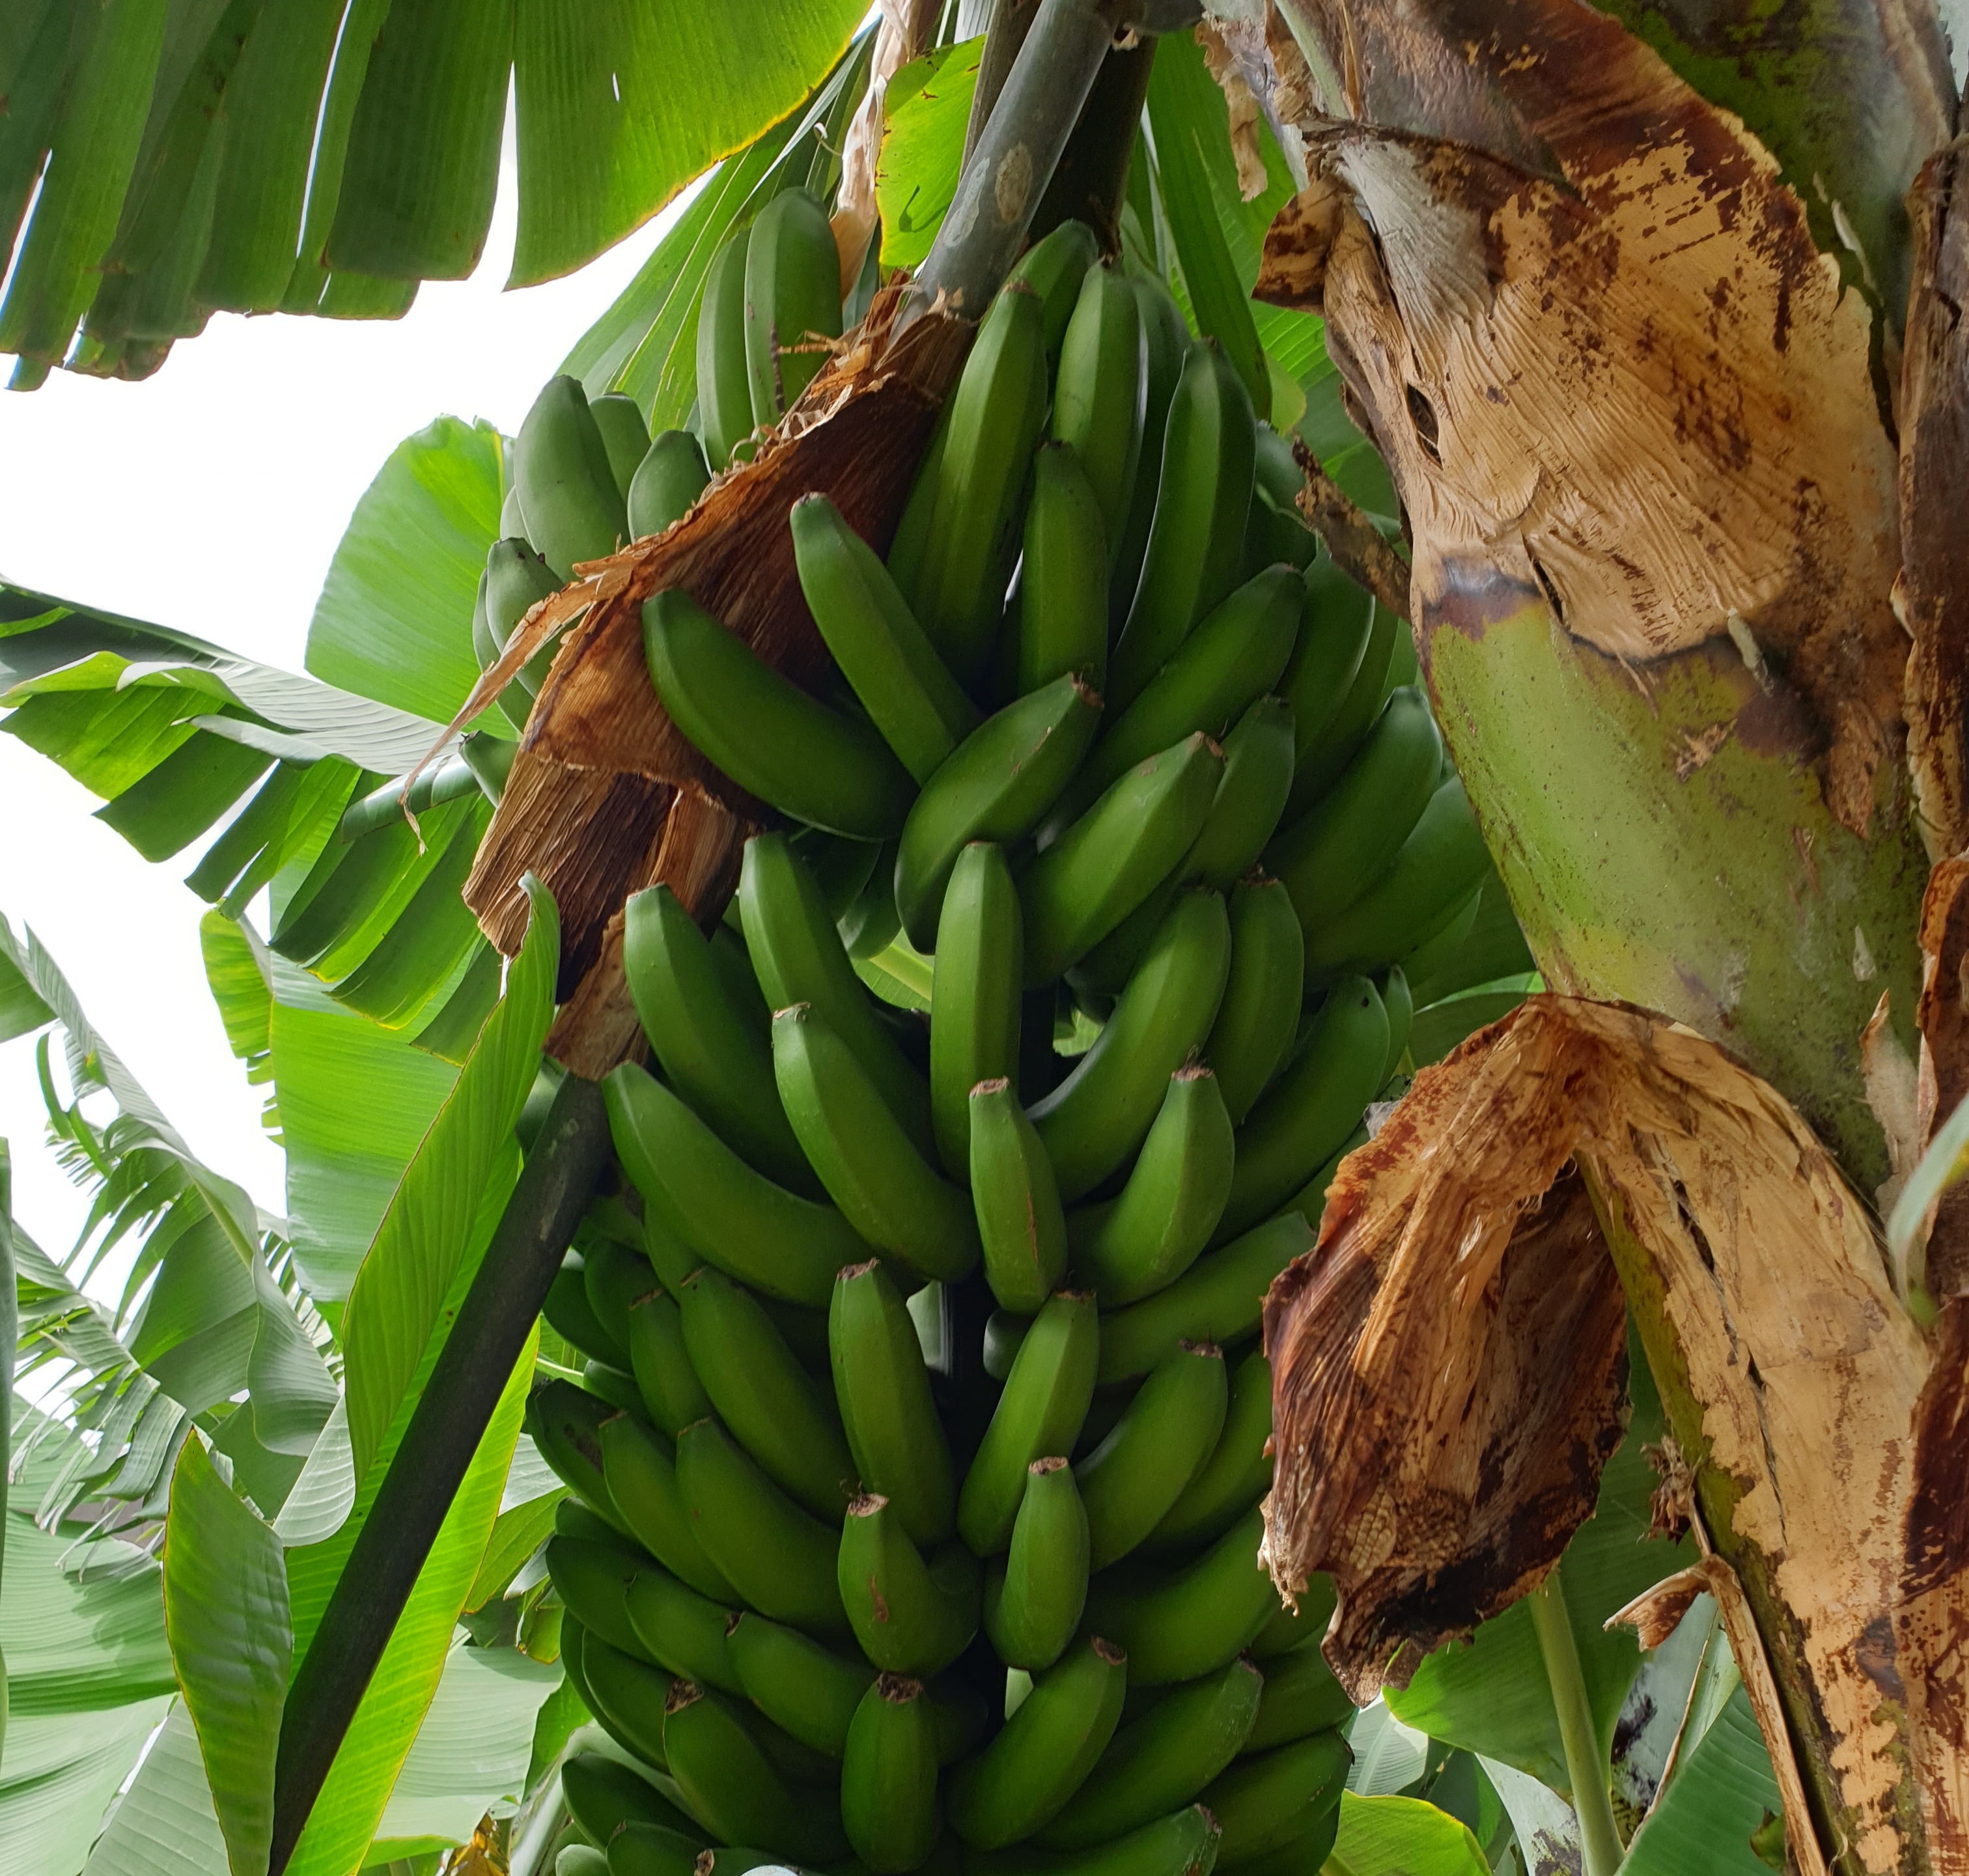
Label: Cut